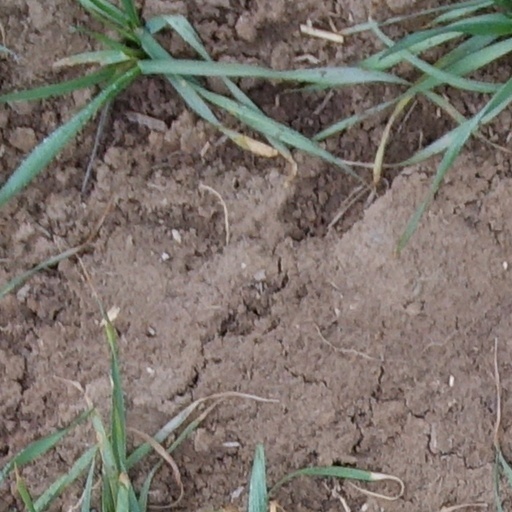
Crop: wheat